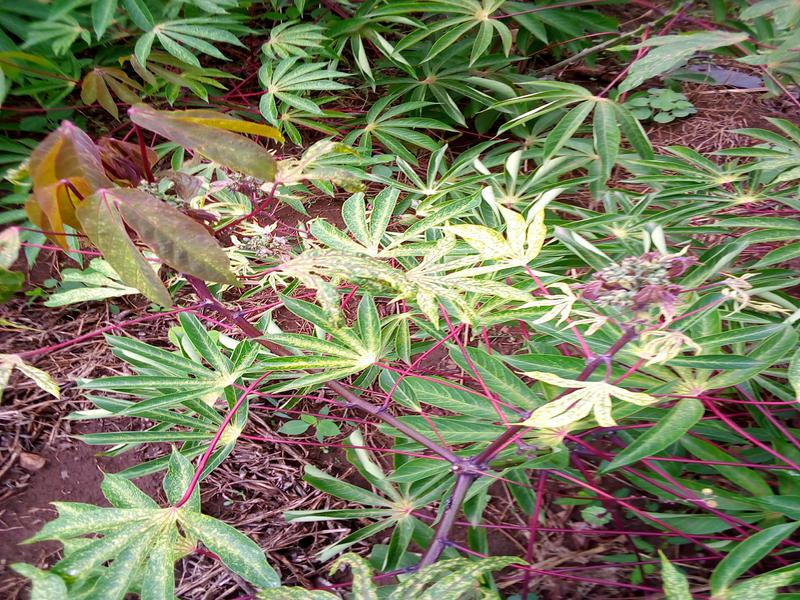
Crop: cassava
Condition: green_mottle